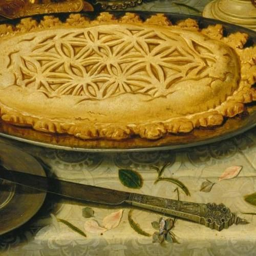
painting artist , still life with a pie , c .